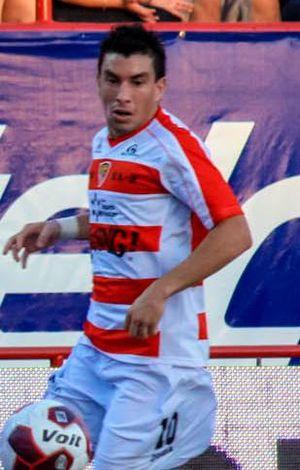
Jorge Marcelo Rodríguez Núñez est un joueur de football international uruguayen, qui évolue au poste de milieu de terrain.